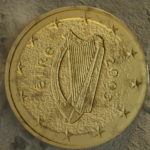
Coin value: 50cents
Country: ie
Edition: standard